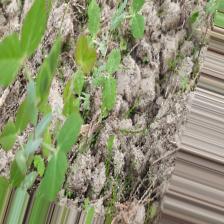
Label: Normal